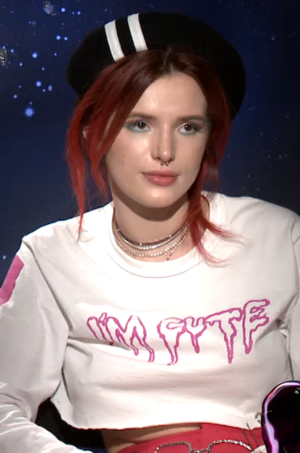
Bella Thorne, de son vrai nom Annabella Avery Thorne, est une actrice, chanteuse et productrice américaine née le 8 octobre 1997 à Pembroke Pines en Floride.